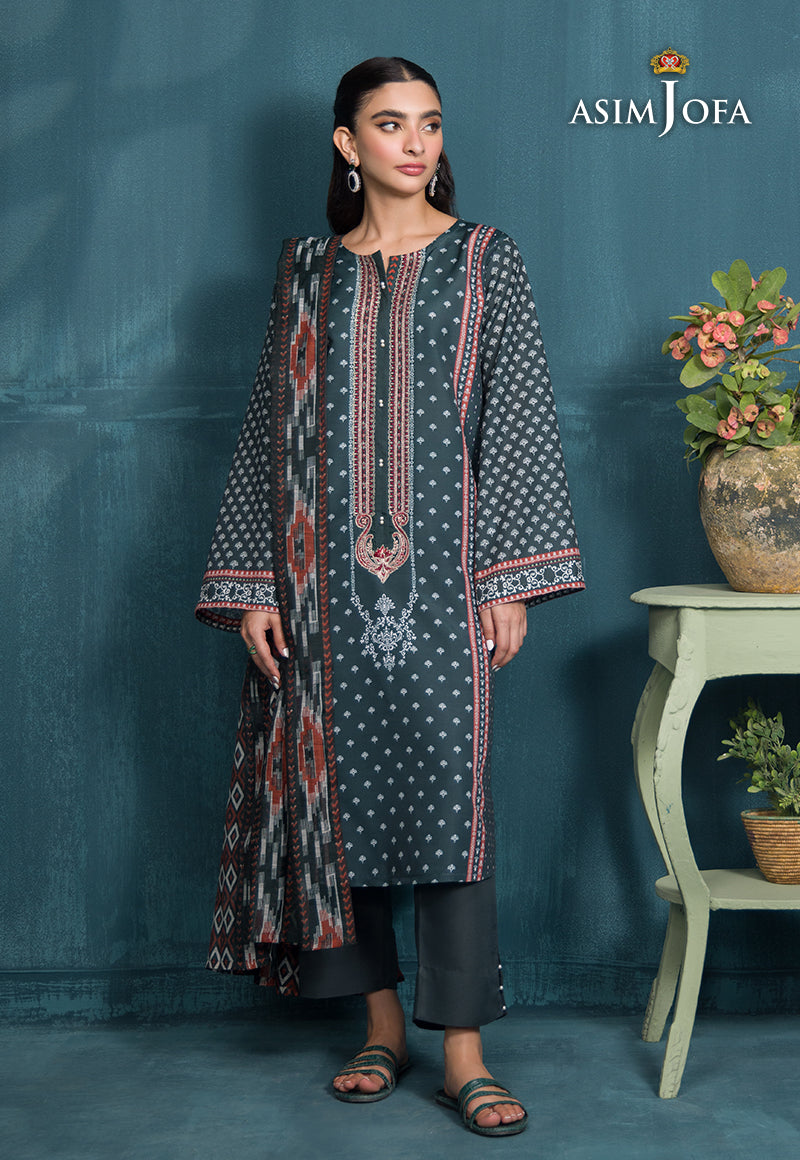
black multi embroidered cotton suit